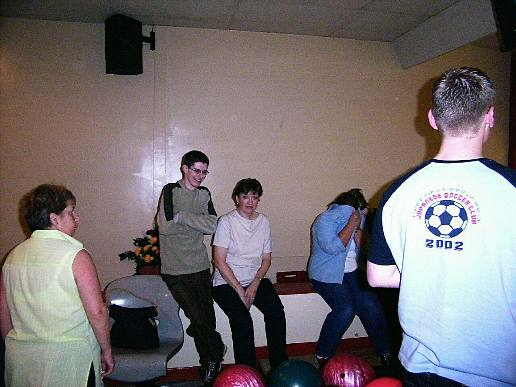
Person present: Yes